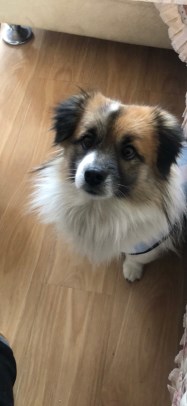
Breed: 3336-n000121-chinese_rural_dog